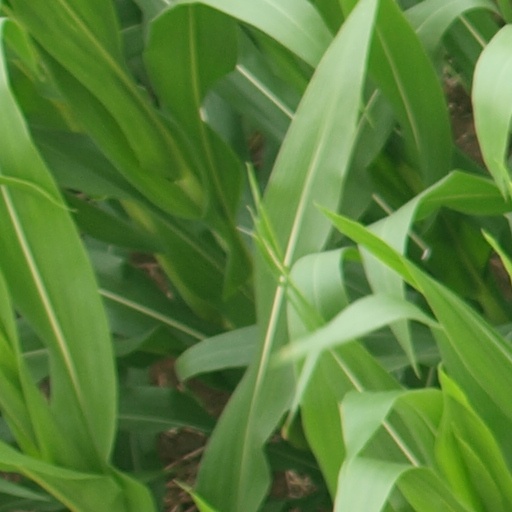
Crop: maize; corn